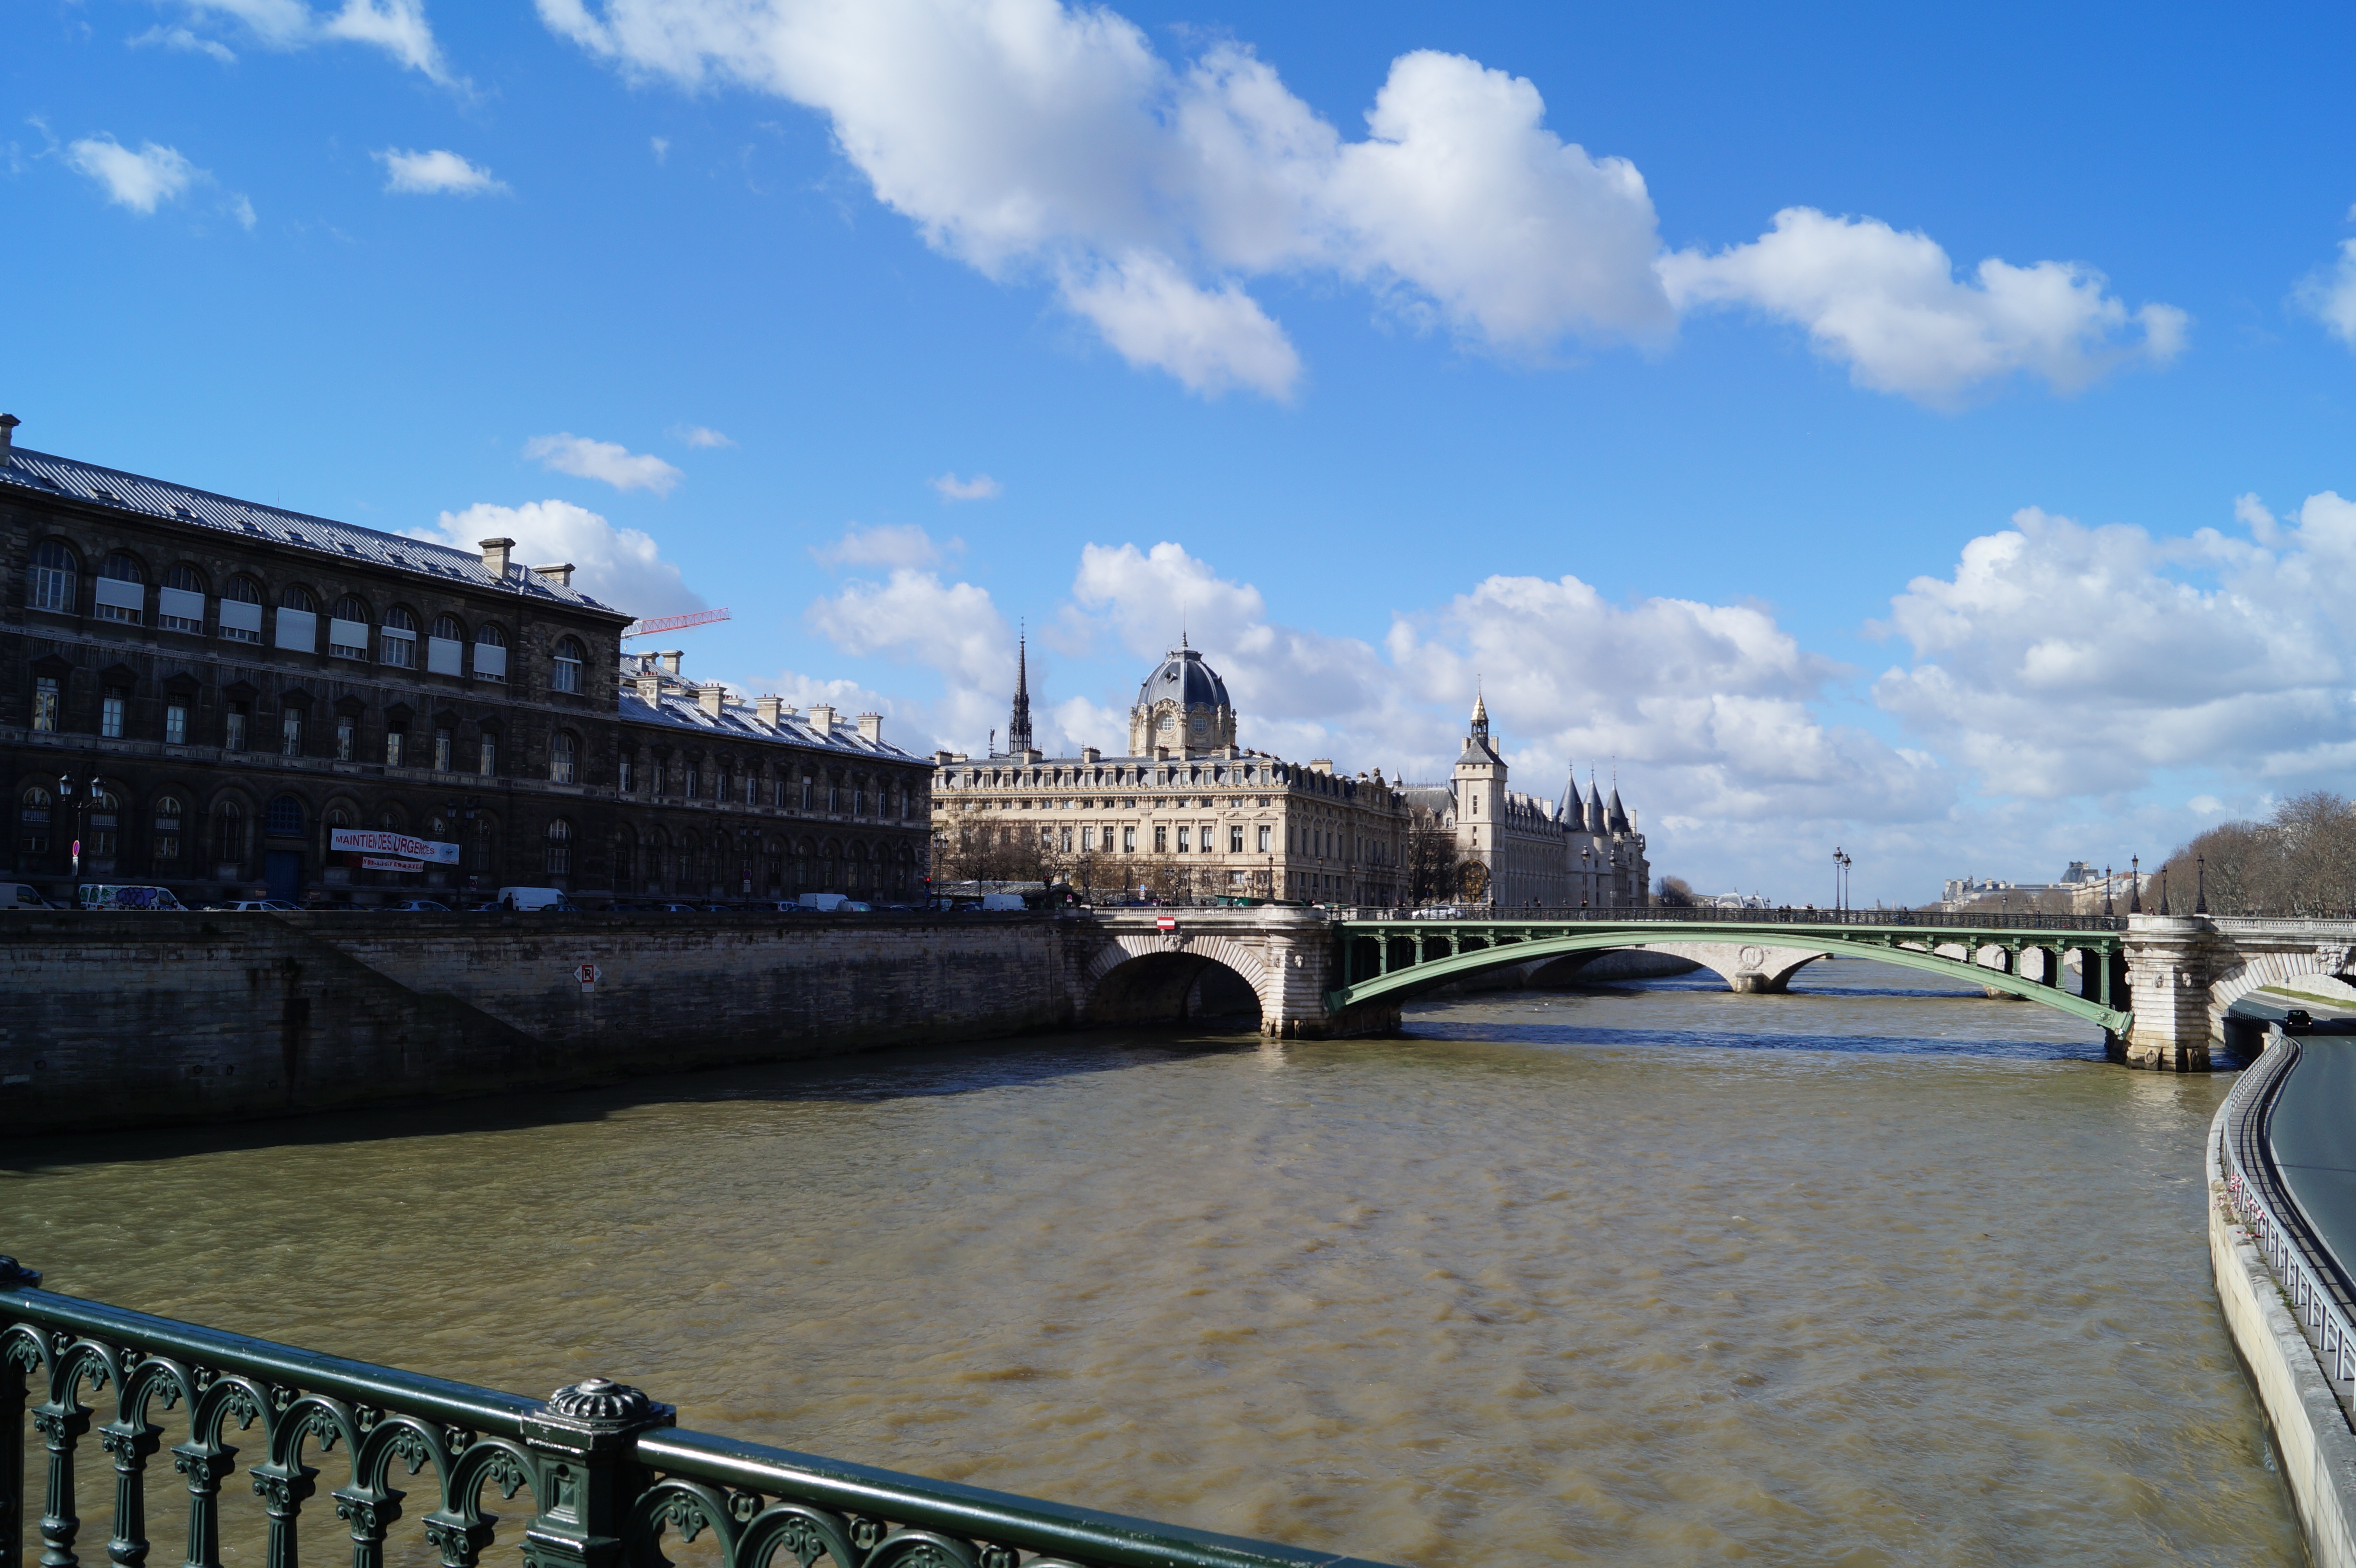
water, bridge, palace, city, paris, river, canal, cityscape, travel, france, reflection, landmark, waterway, seine